Royal Dublin Society

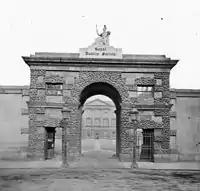
Entrance arch to Leinster House, home of the RDS, c.1863–1880.

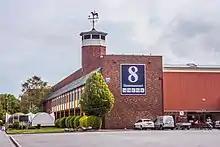
RDS Simmonscourt in May 2012.

On foot of the successful award of premiums to artists and the public interest in this area, the RDS decided to establish an arts school. Through successful petitioning of the then Lord Lieutenant, Lord Chesterfield, it applied for government support and was awarded an annual grant of £500 in 1746. The drawing school was established in 1750 and had an early emphasis on figure drawing, landscape and ornament, with architectural drawing added in the 1760s. Tuition was free and popular among people of a wide variety of trades and backgrounds. A notable student was James Hoban, who attended in the 1780s and went on to design the White House, in Washington DC. Among the artists who attended the RDS schools of art or were awarded premiums by the Society were: James Barry, George Barrett, Francis Danby, Edward Smyth, John Hogan.